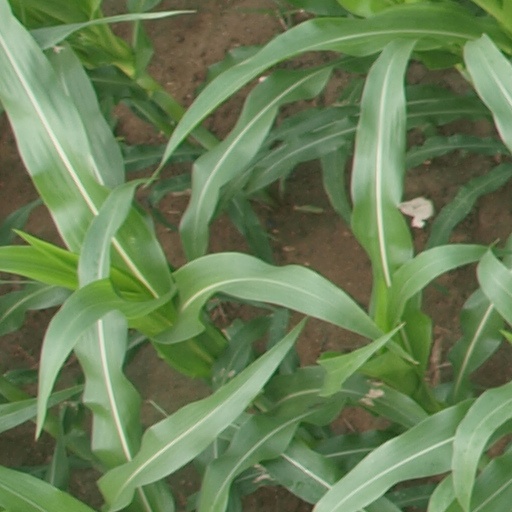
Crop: maize; corn